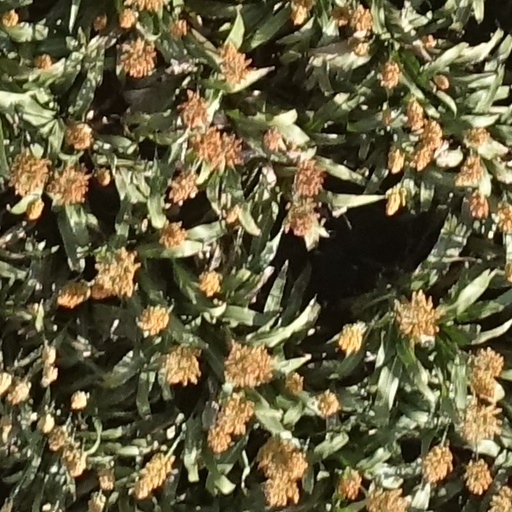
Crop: sorghum